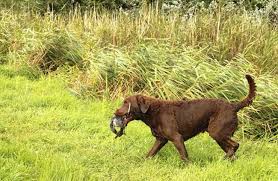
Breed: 215-n000075-Chesapeake_Bay_retriever